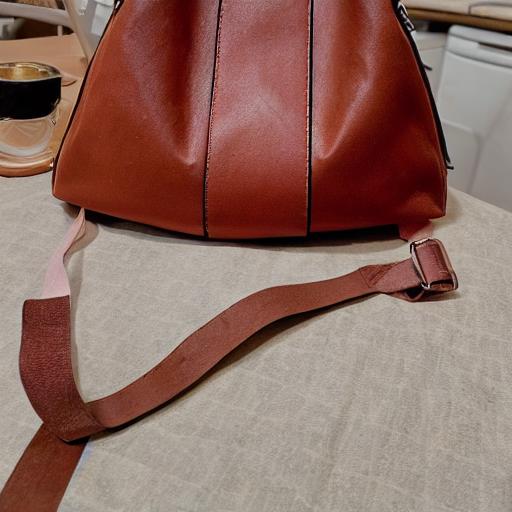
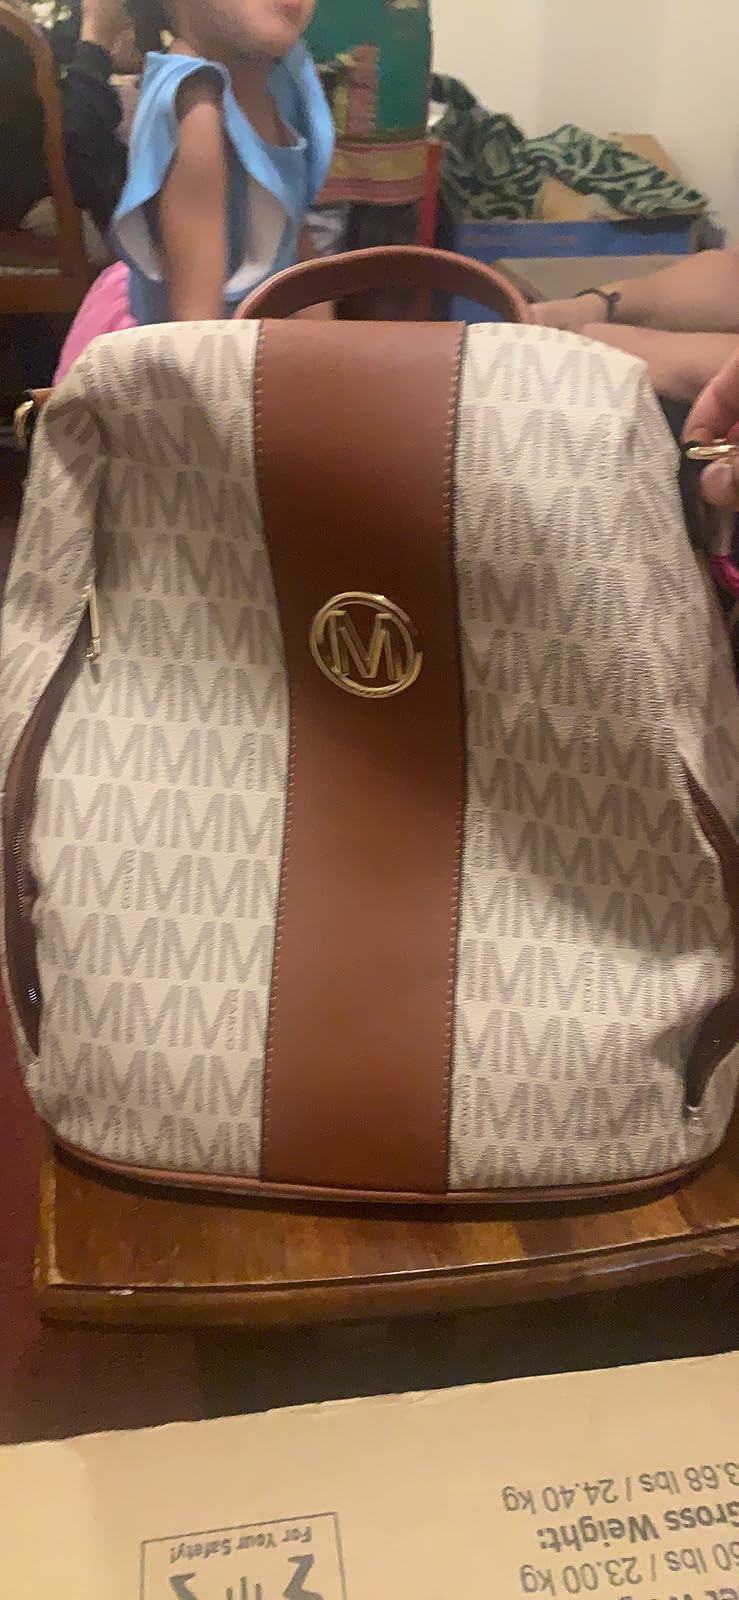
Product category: accessories_handbag
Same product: no